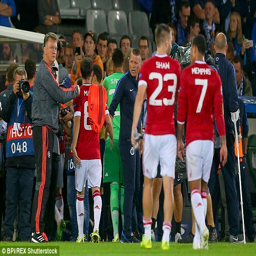
football player has a history of falling out with his players , and the atmosphere at the club has deteriorated